Australian National Football Council

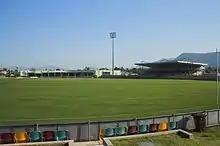
Australian Football Park (now Cazaly's Stadium) in Cairns, Queensland was paid for by the Council in 1957 as part of its nationalisation strategy

The VFA was granted a voting delegate in 1953, bringing the council to nine voting delegates. However, the VFA's time in the council was short-lived following a domestic clearance dispute in Victoria: in 1965, the VFA ceased recognition of VFL clearances in retribution for two takeovers of VFA club grounds by VFL clubs (St Kilda at Moorabbin and North Melbourne at Coburg); then in 1967, the VFL ceased recognition of VFA clearances in retribution for the VFA's introduction of excessive transfer fees on its players. The ANFC initially found itself powerless to stop the clearance war, as it had jurisdiction only over interstate clearances; so a regulation change was approved at the council before the 1969 season to force two Victorian bodies to recognise each other's clearances again. The VFA refused to comply, and after continuing to field VFL players without clearances, it was provisionally suspended from the ANFC in 1969, and formally expelled in March 1970.